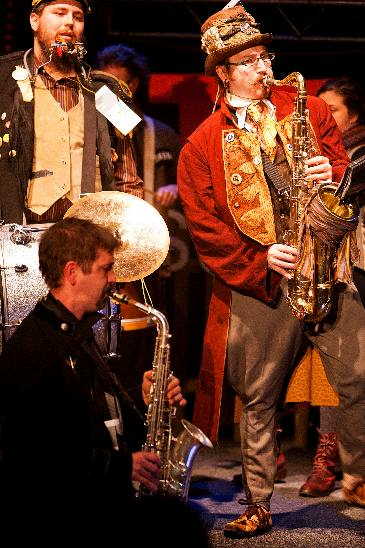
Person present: No